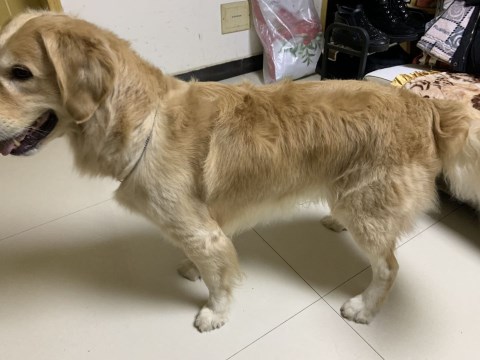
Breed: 5355-n000126-golden_retriever